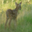
Label: deer